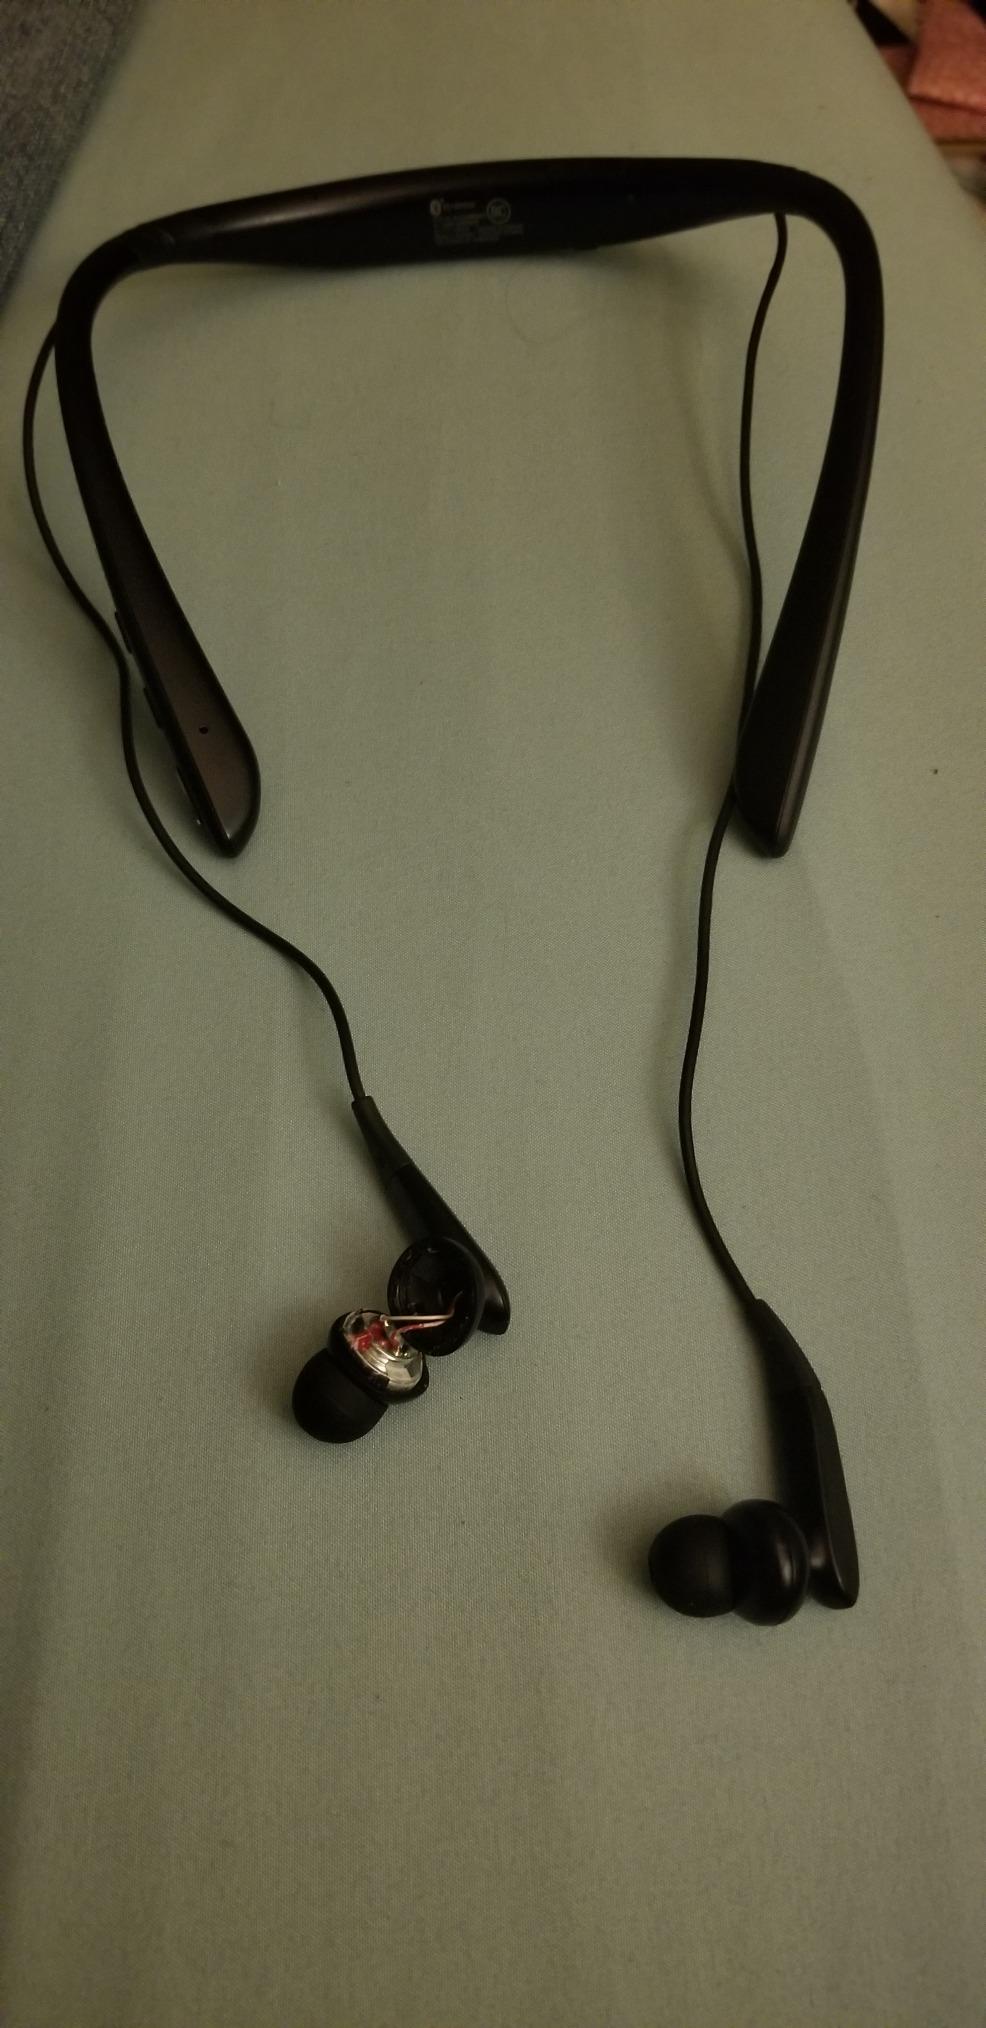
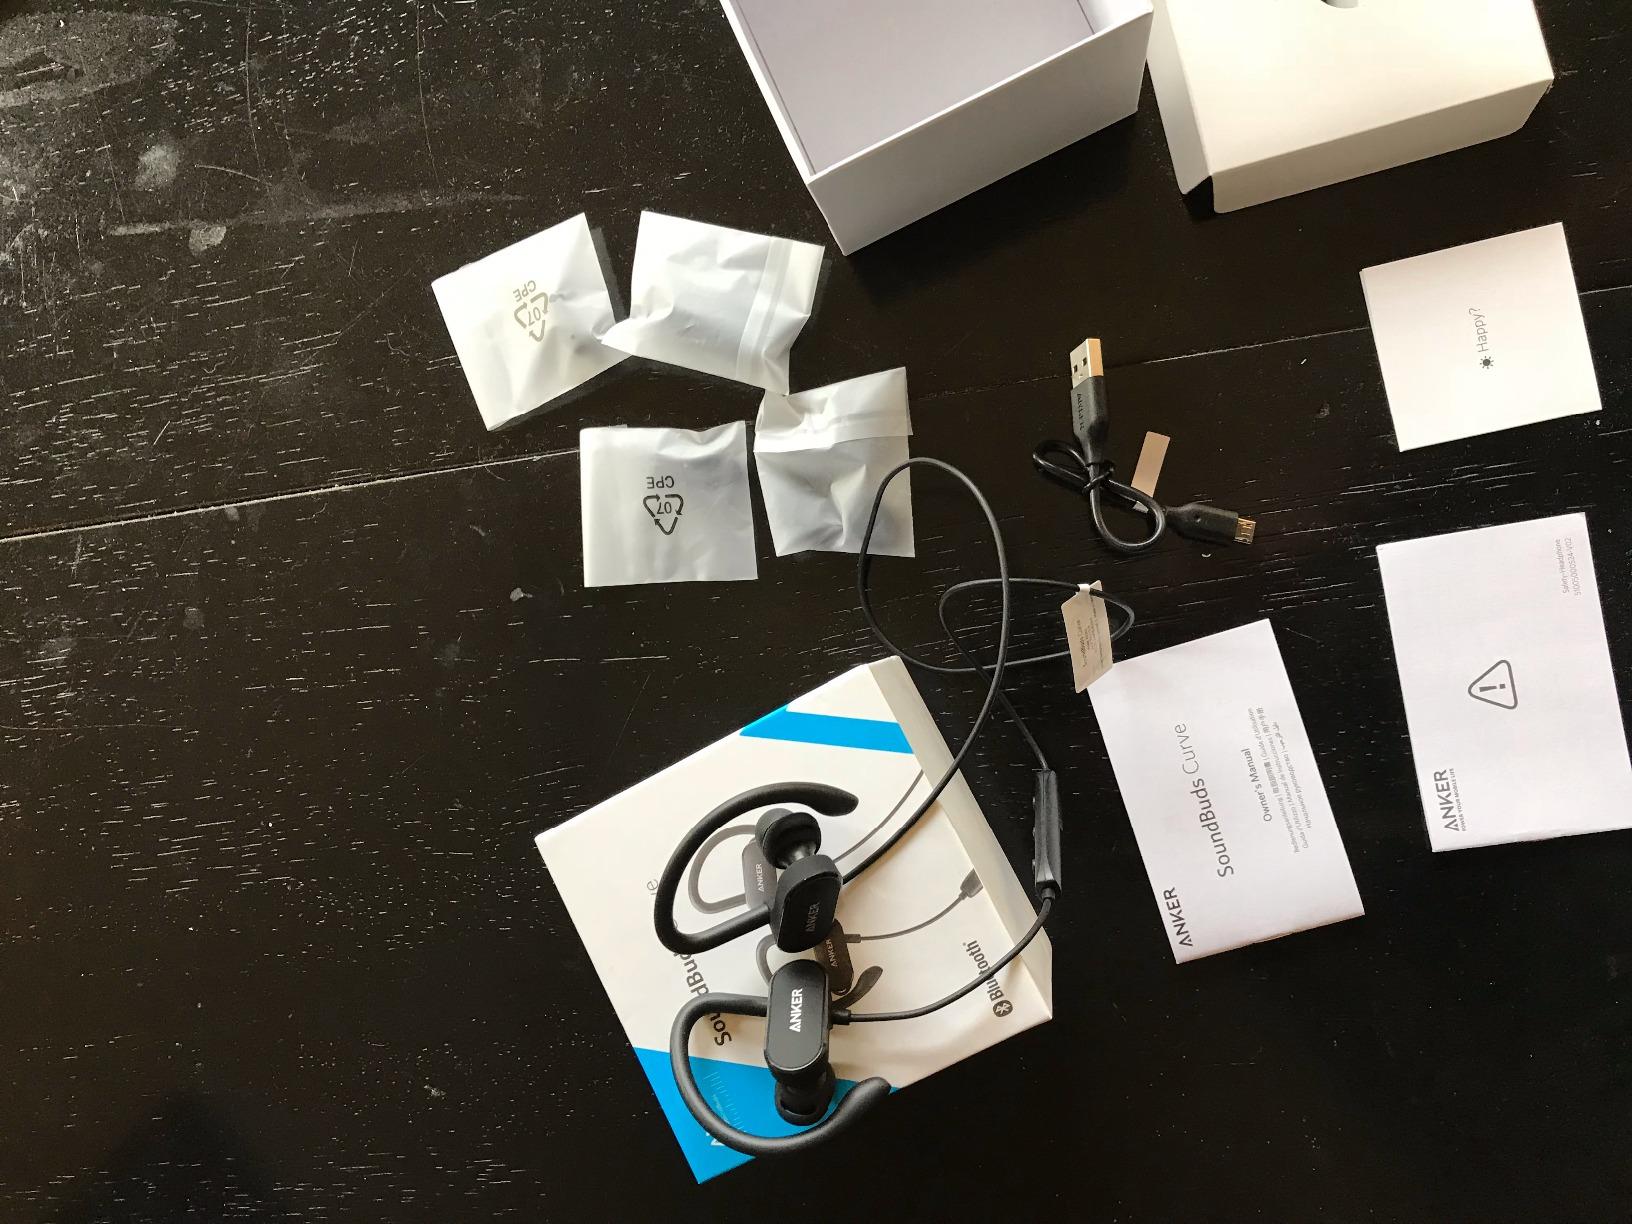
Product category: headphones
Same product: no